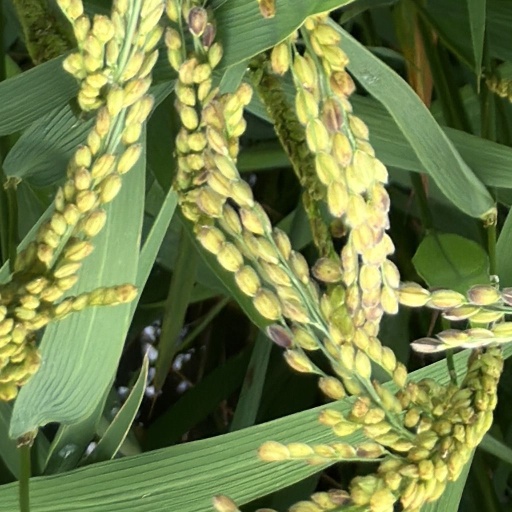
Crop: rice